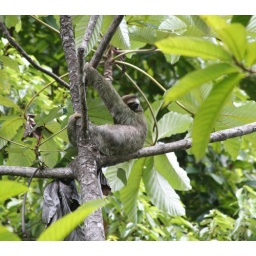
A sloth bear hangs from a tree near Uvita, Costa Rica